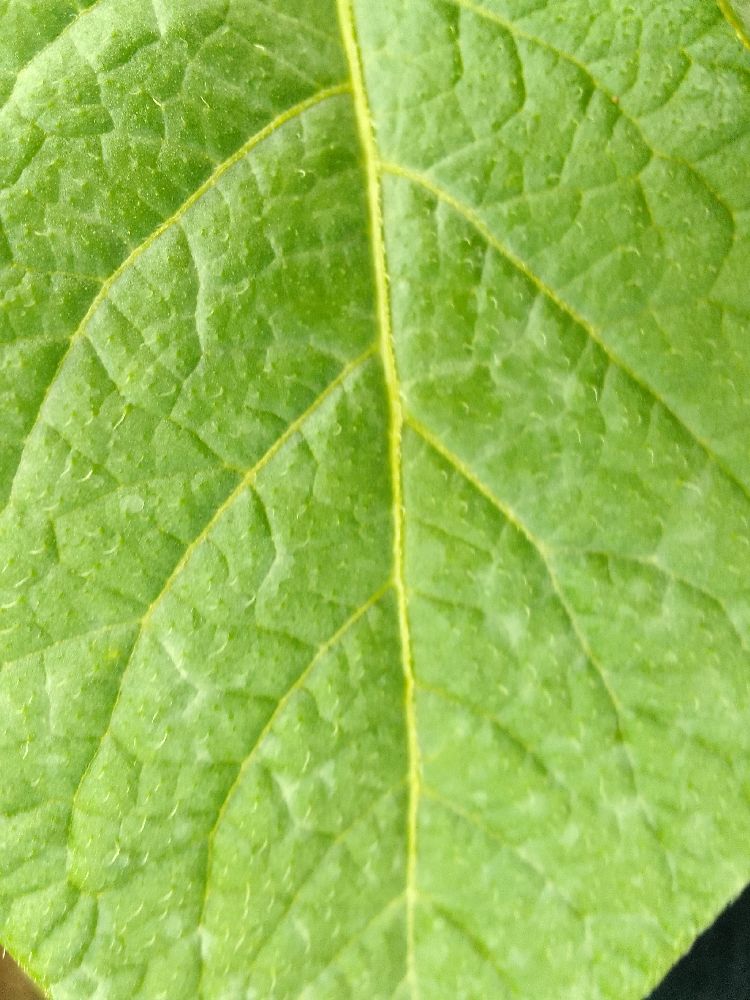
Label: Healthy